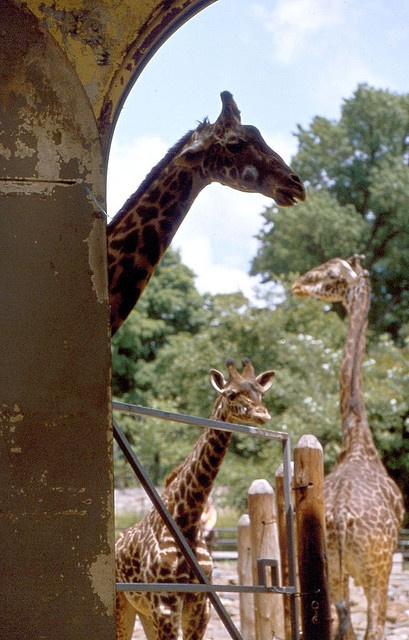
Several giraffes standing around in an animal pen.
three giraffes and they are in their pen
Several giraffes look over a fence in their habitat.
The giraffes are different heights, but all have long necks.
Three giraffe look out from their enclosure.